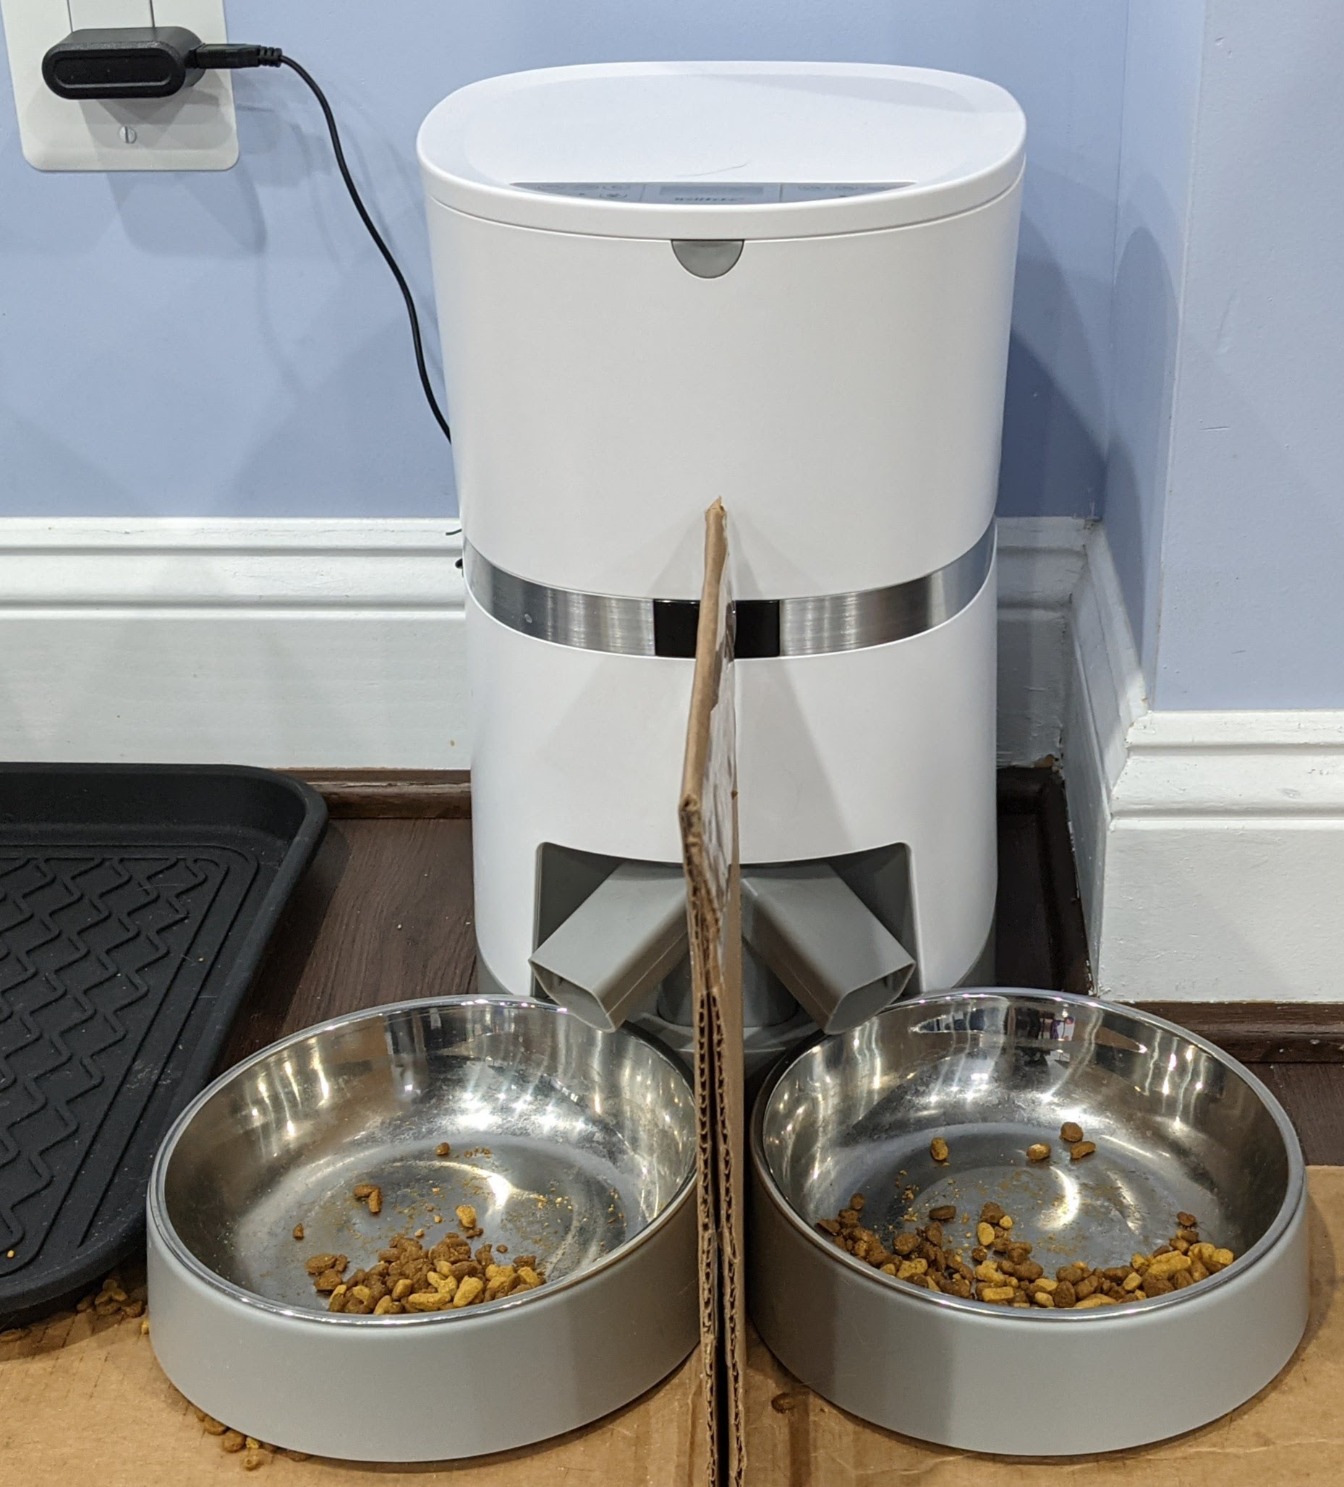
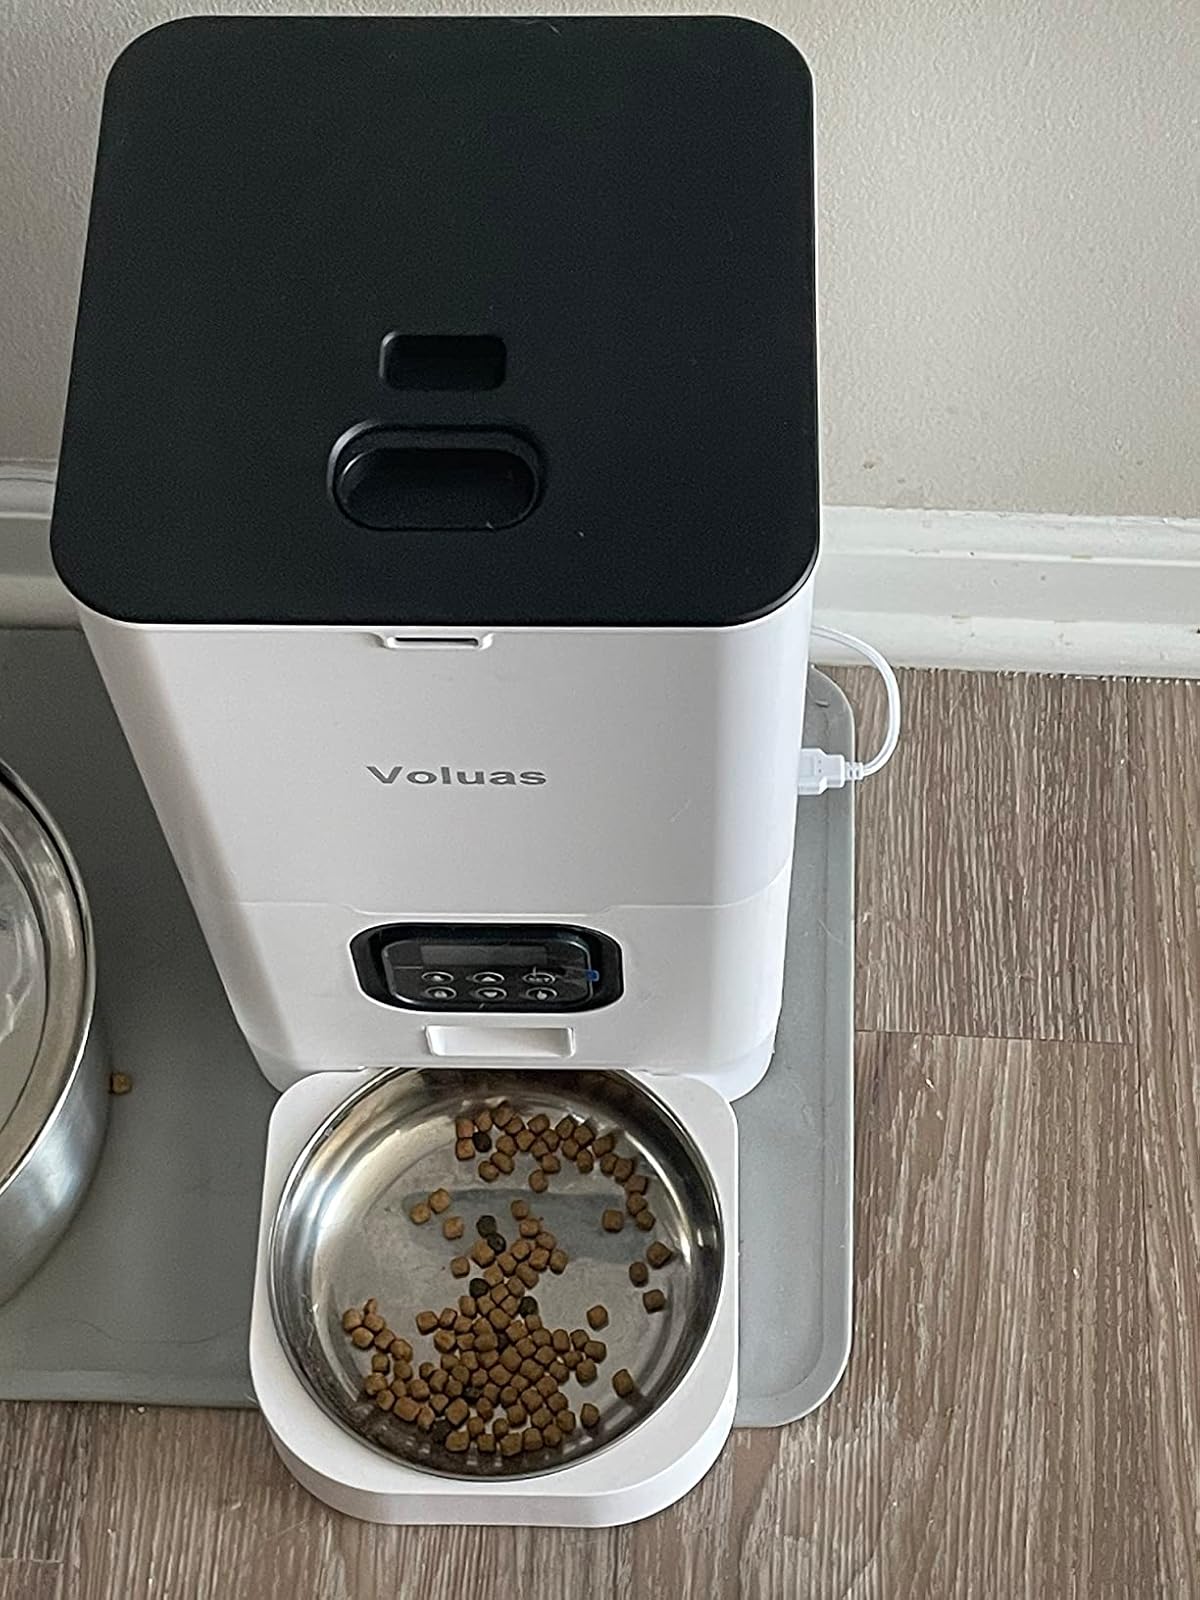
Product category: items_feeder
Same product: no